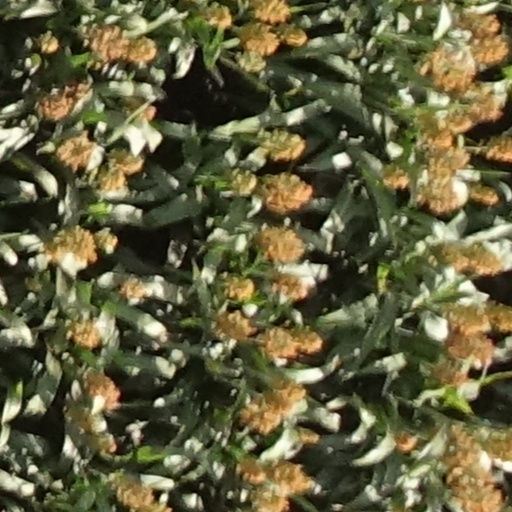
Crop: sorghum